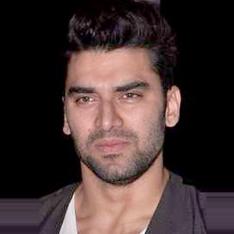
Age: 25